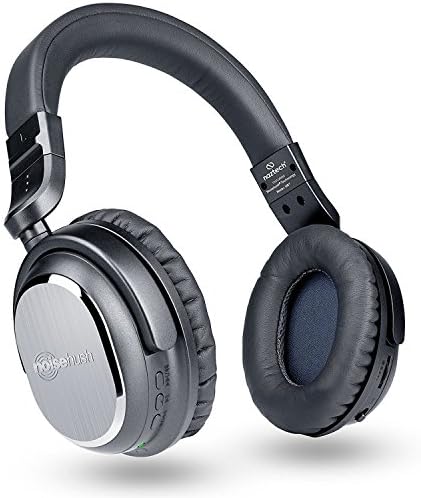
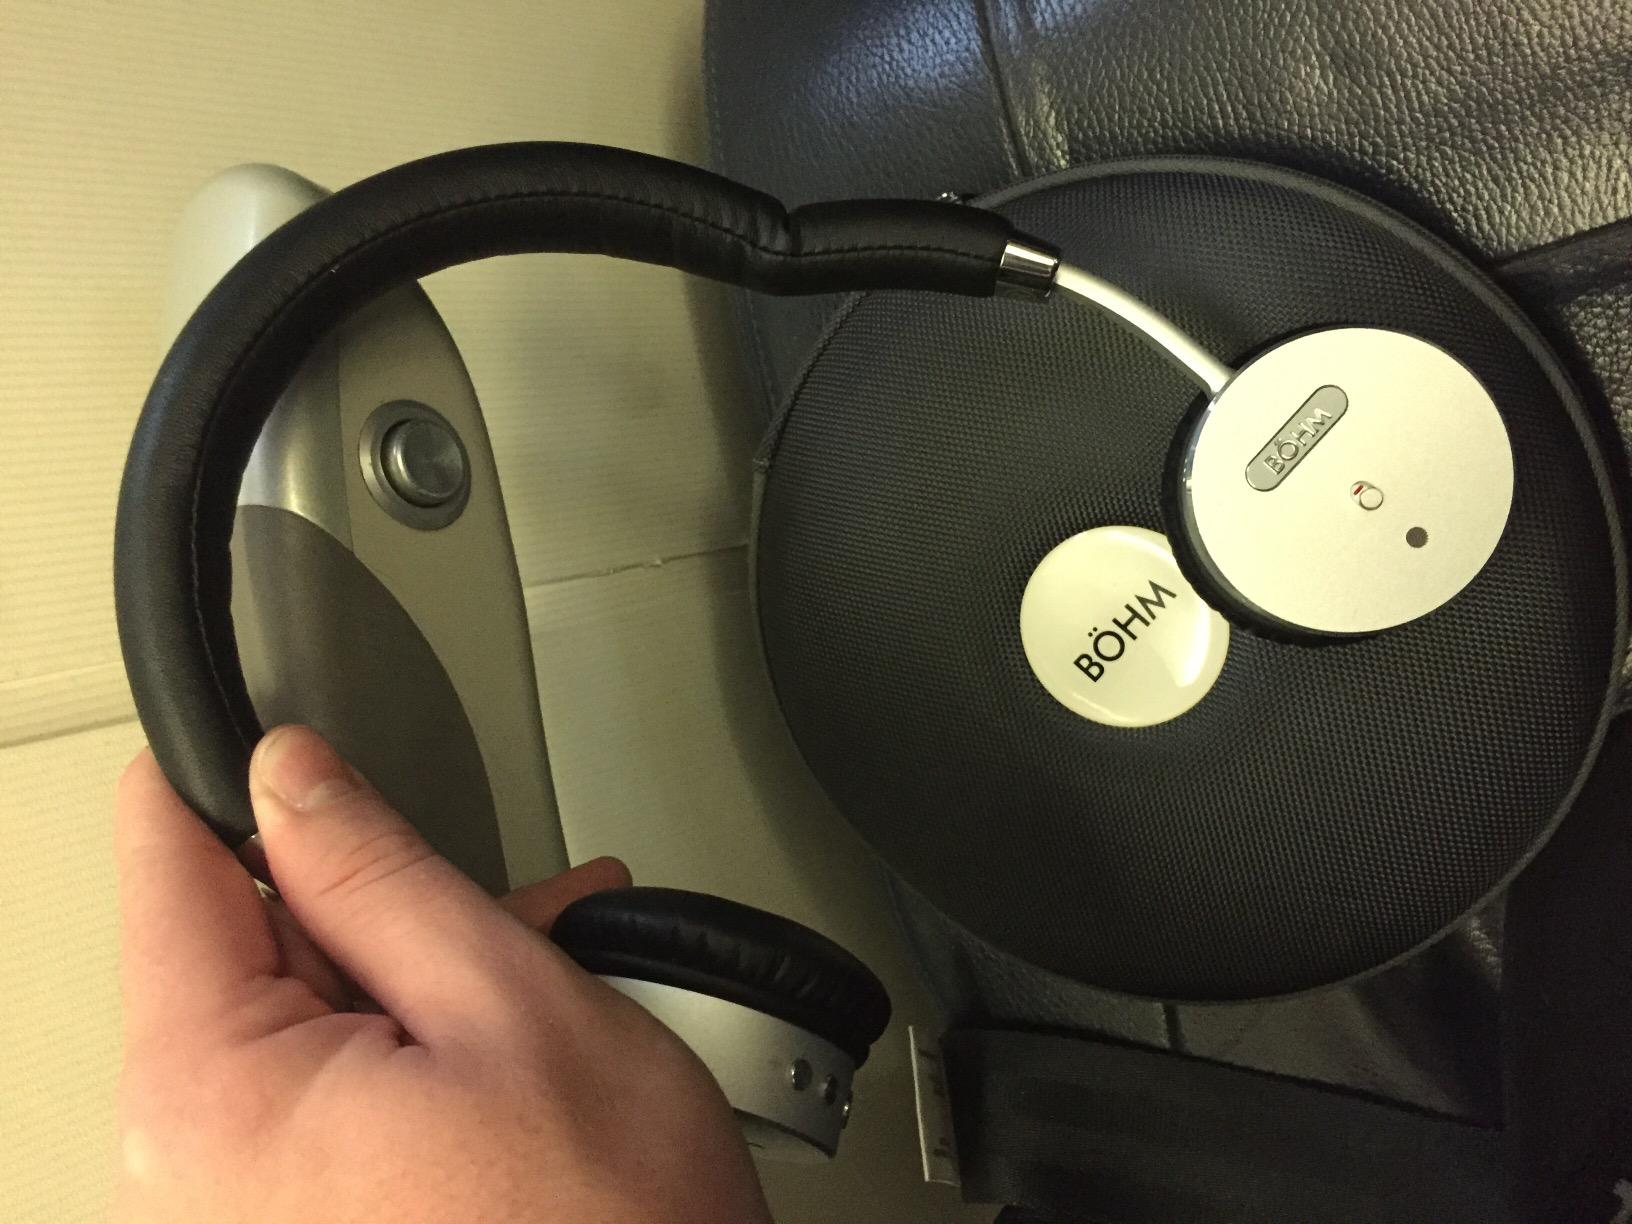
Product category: headphones
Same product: no